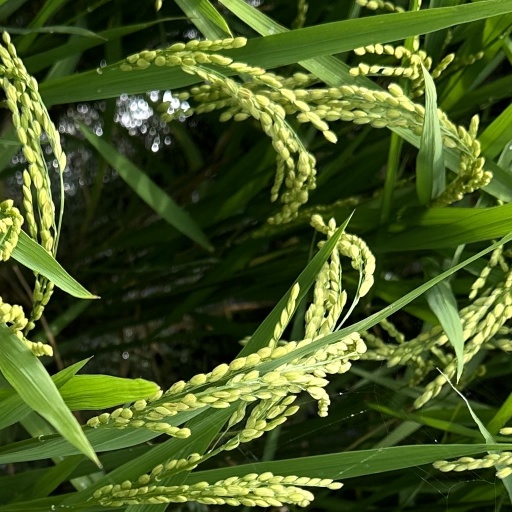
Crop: rice